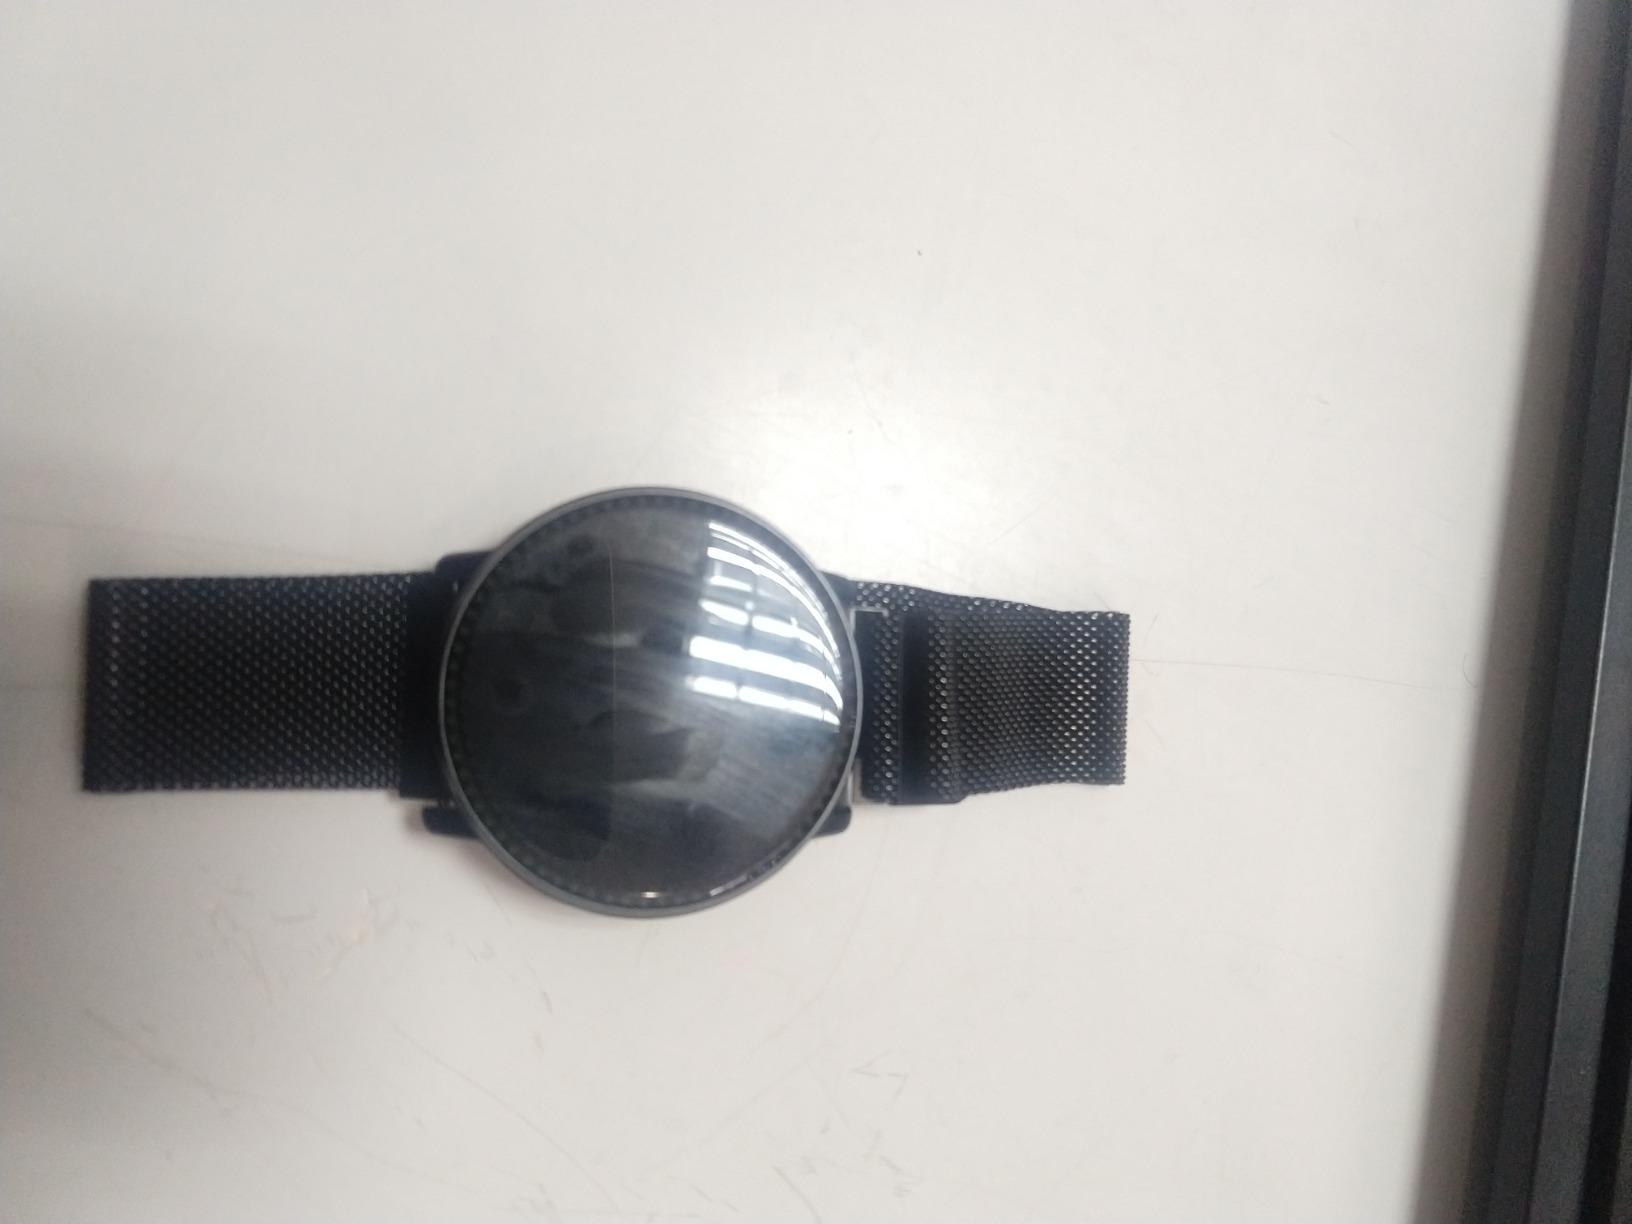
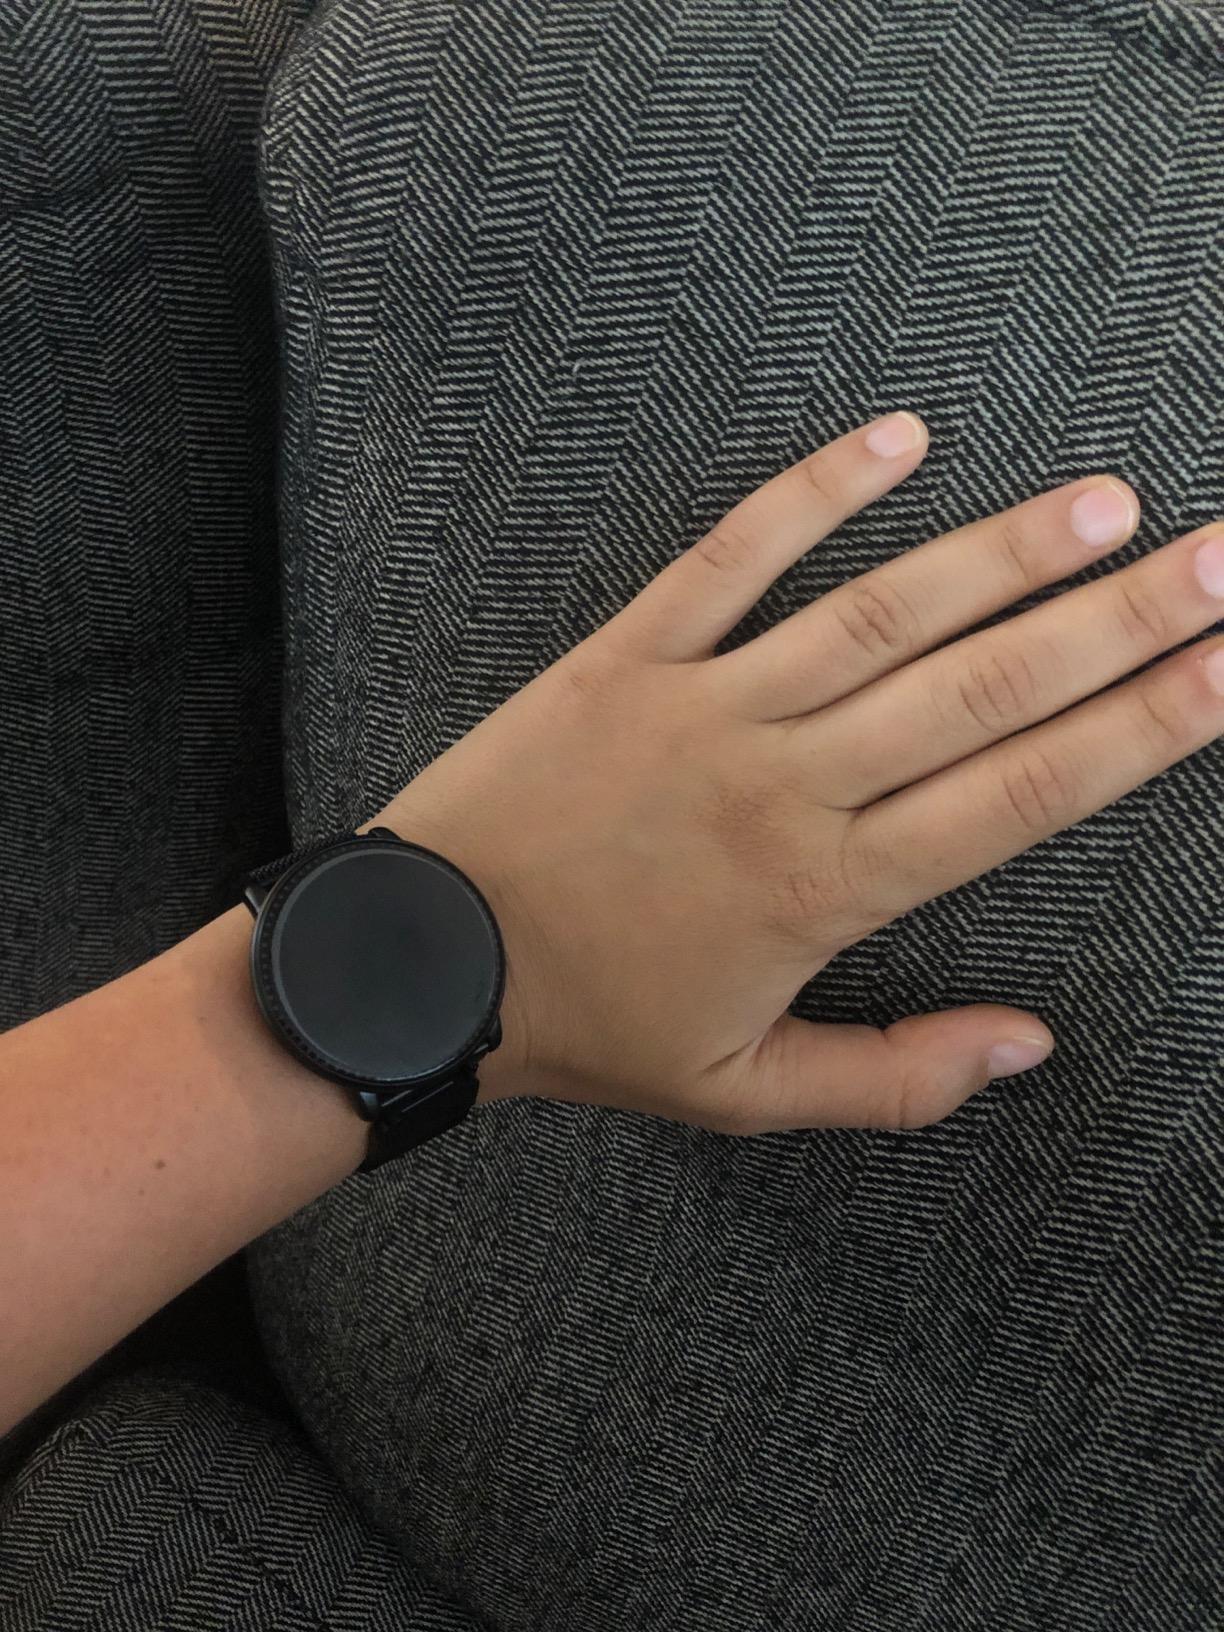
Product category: smartwatch
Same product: yes